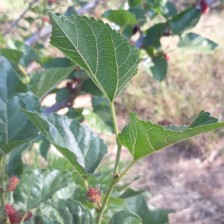
Variety: ChiangMai60